Bird Box (film)

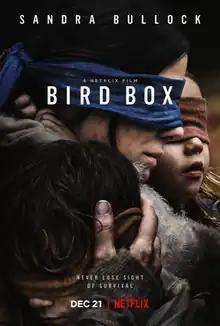
Official release poster

Bird Box is a 2018 American post-apocalyptic horror thriller film directed by Susanne Bier and written by Eric Heisserer. Based on the 2014 novel by Josh Malerman, the film stars Sandra Bullock alongside Trevante Rhodes, Jacki Weaver, Rosa Salazar, Danielle Macdonald, Lil Rel Howery, Tom Hollander, Colson Baker, BD Wong, Pruitt Taylor Vince, Sarah Paulson, and John Malkovich. The film follows the character Malorie Hayes (Bullock) as she tries to protect herself and two children from entities that cause people who look at them to kill themselves.